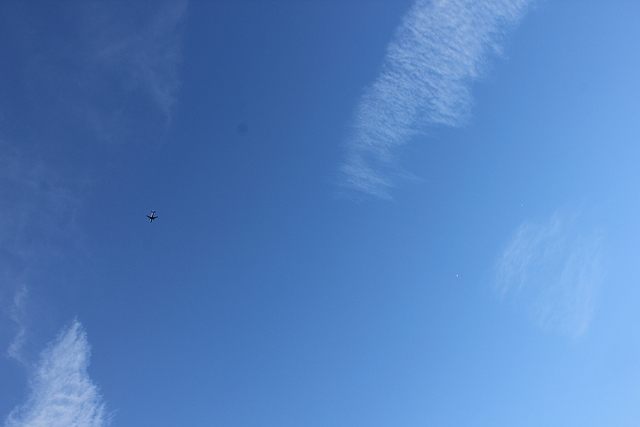
user: Given an image and a question. Answer the question in a short answer. Question: What type of clounds are these? Short Answer:
assistant: cirrus